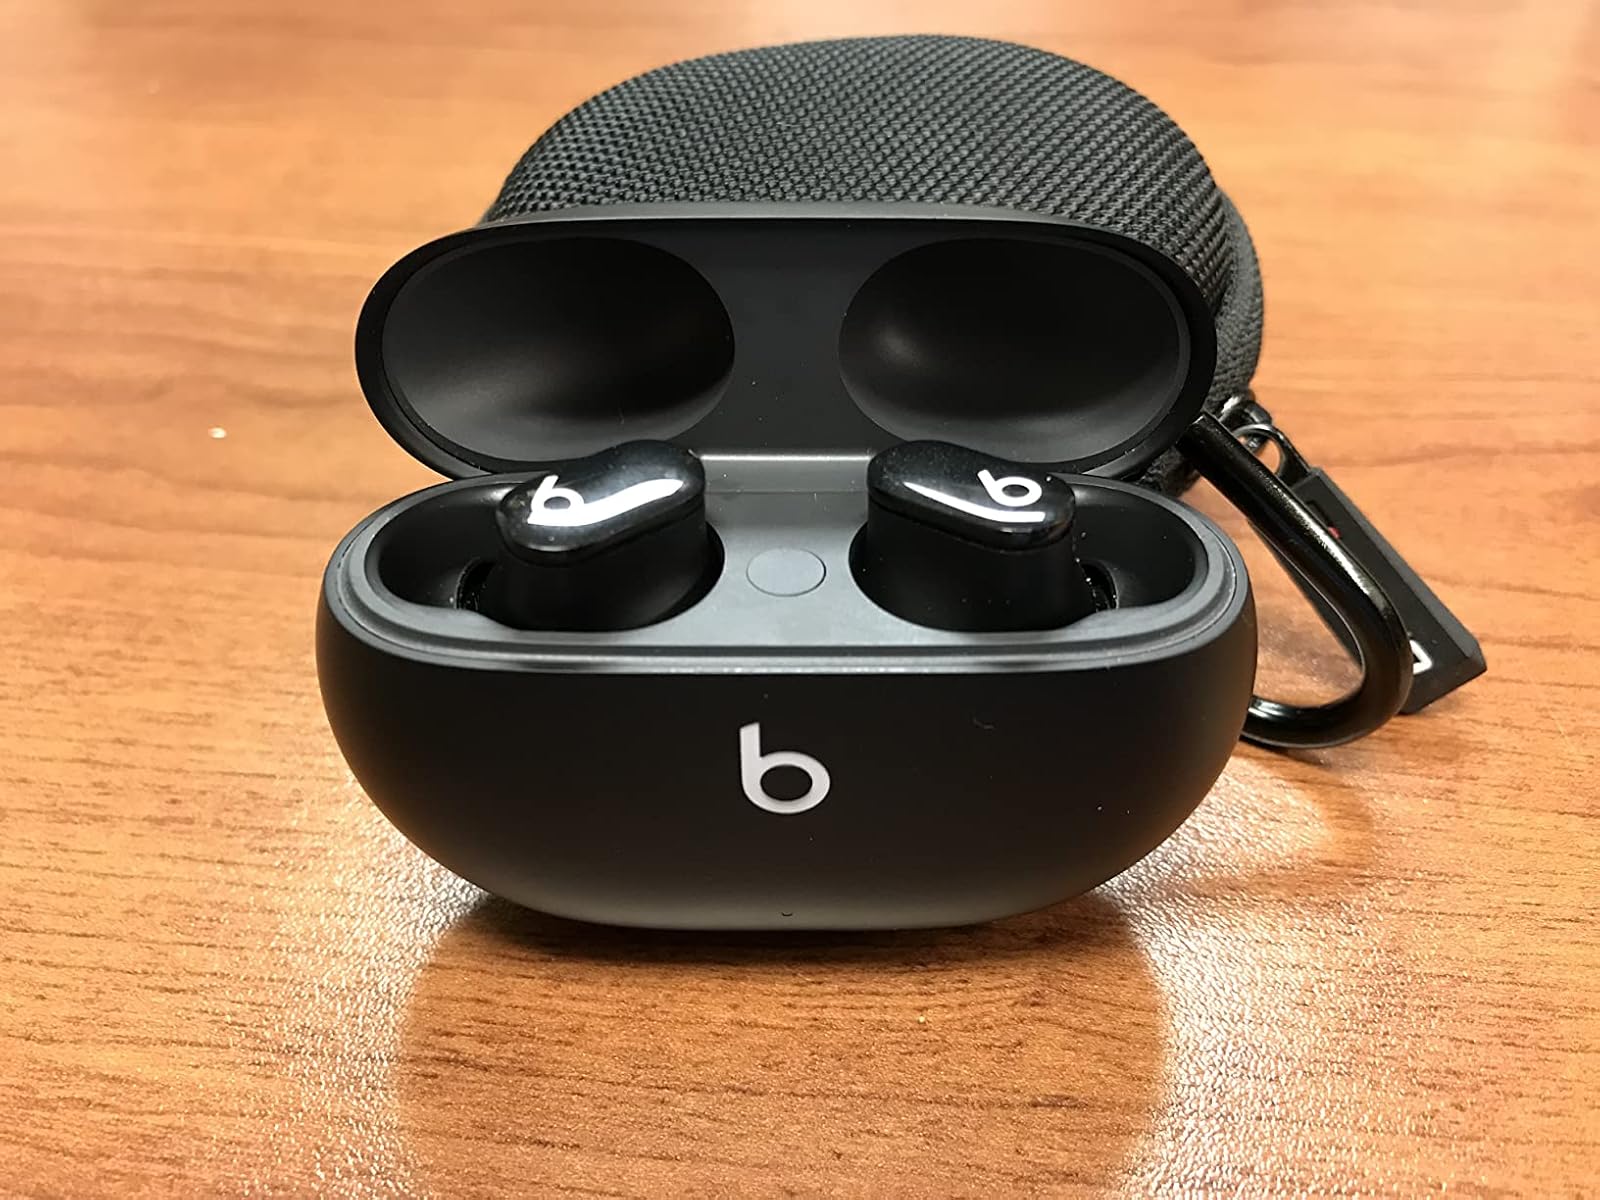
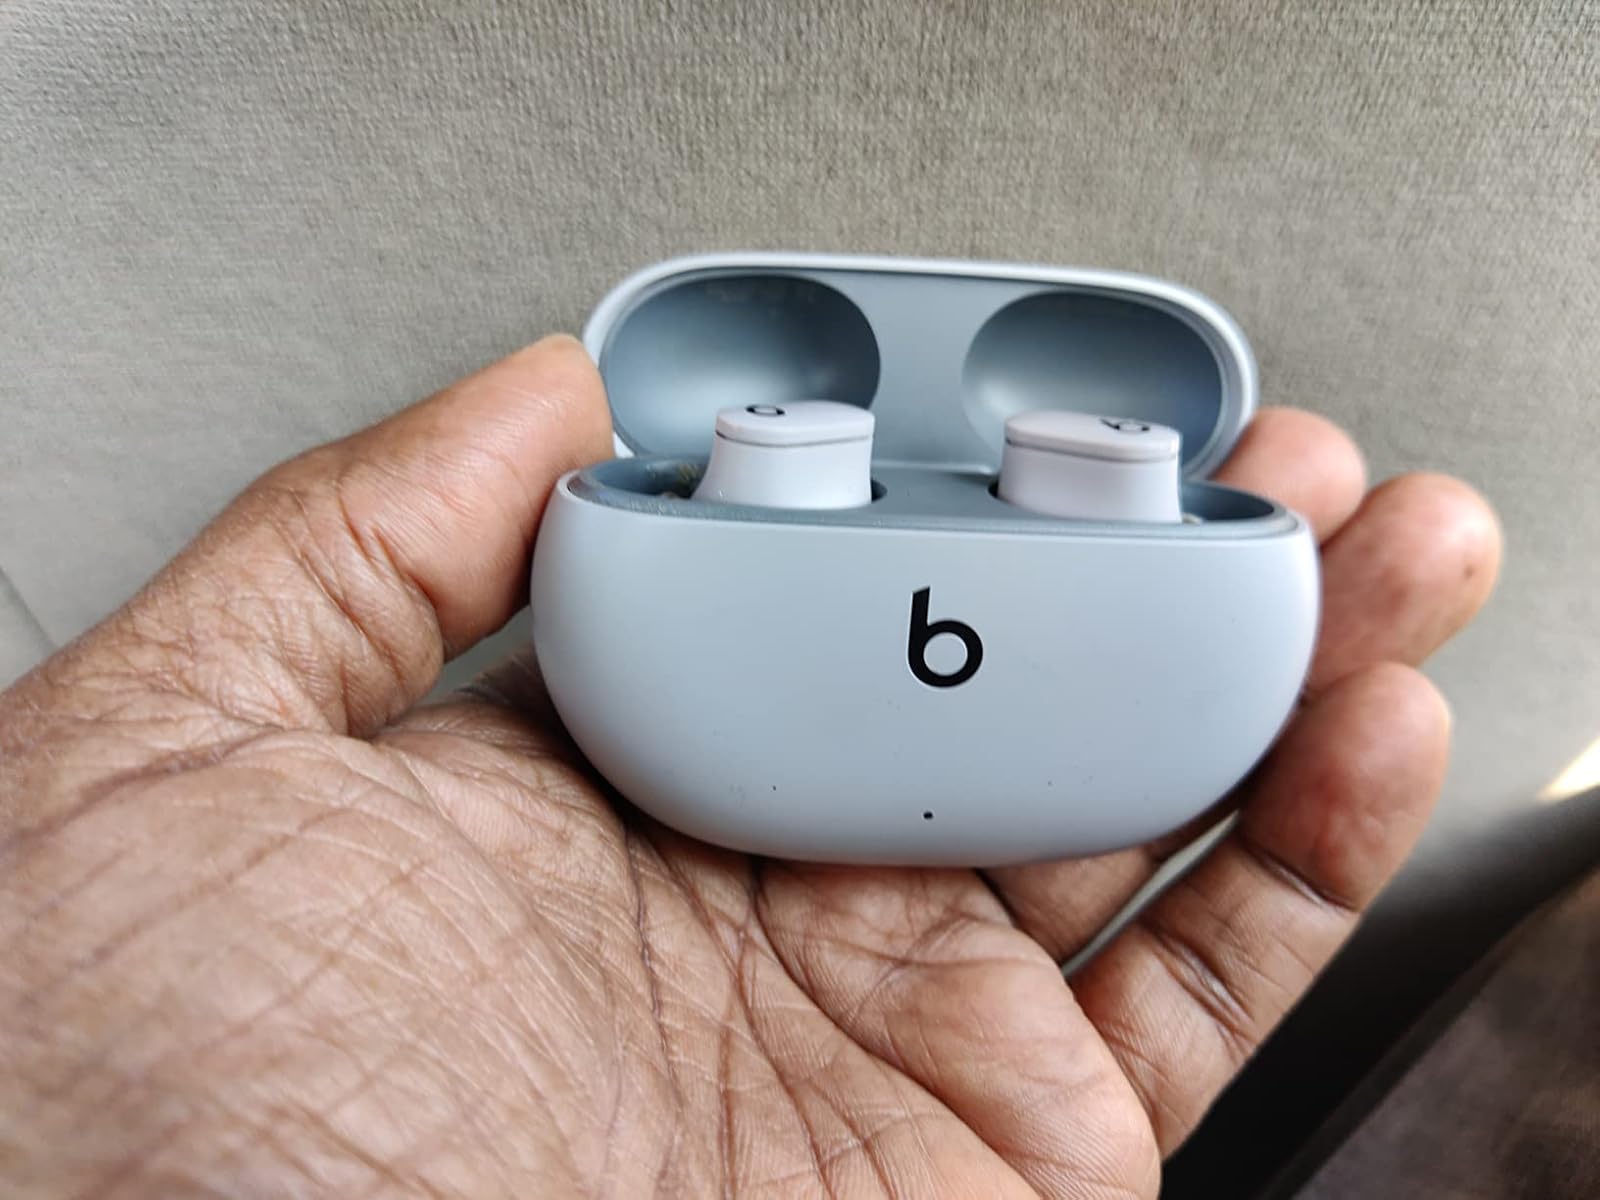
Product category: earbuds
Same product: no